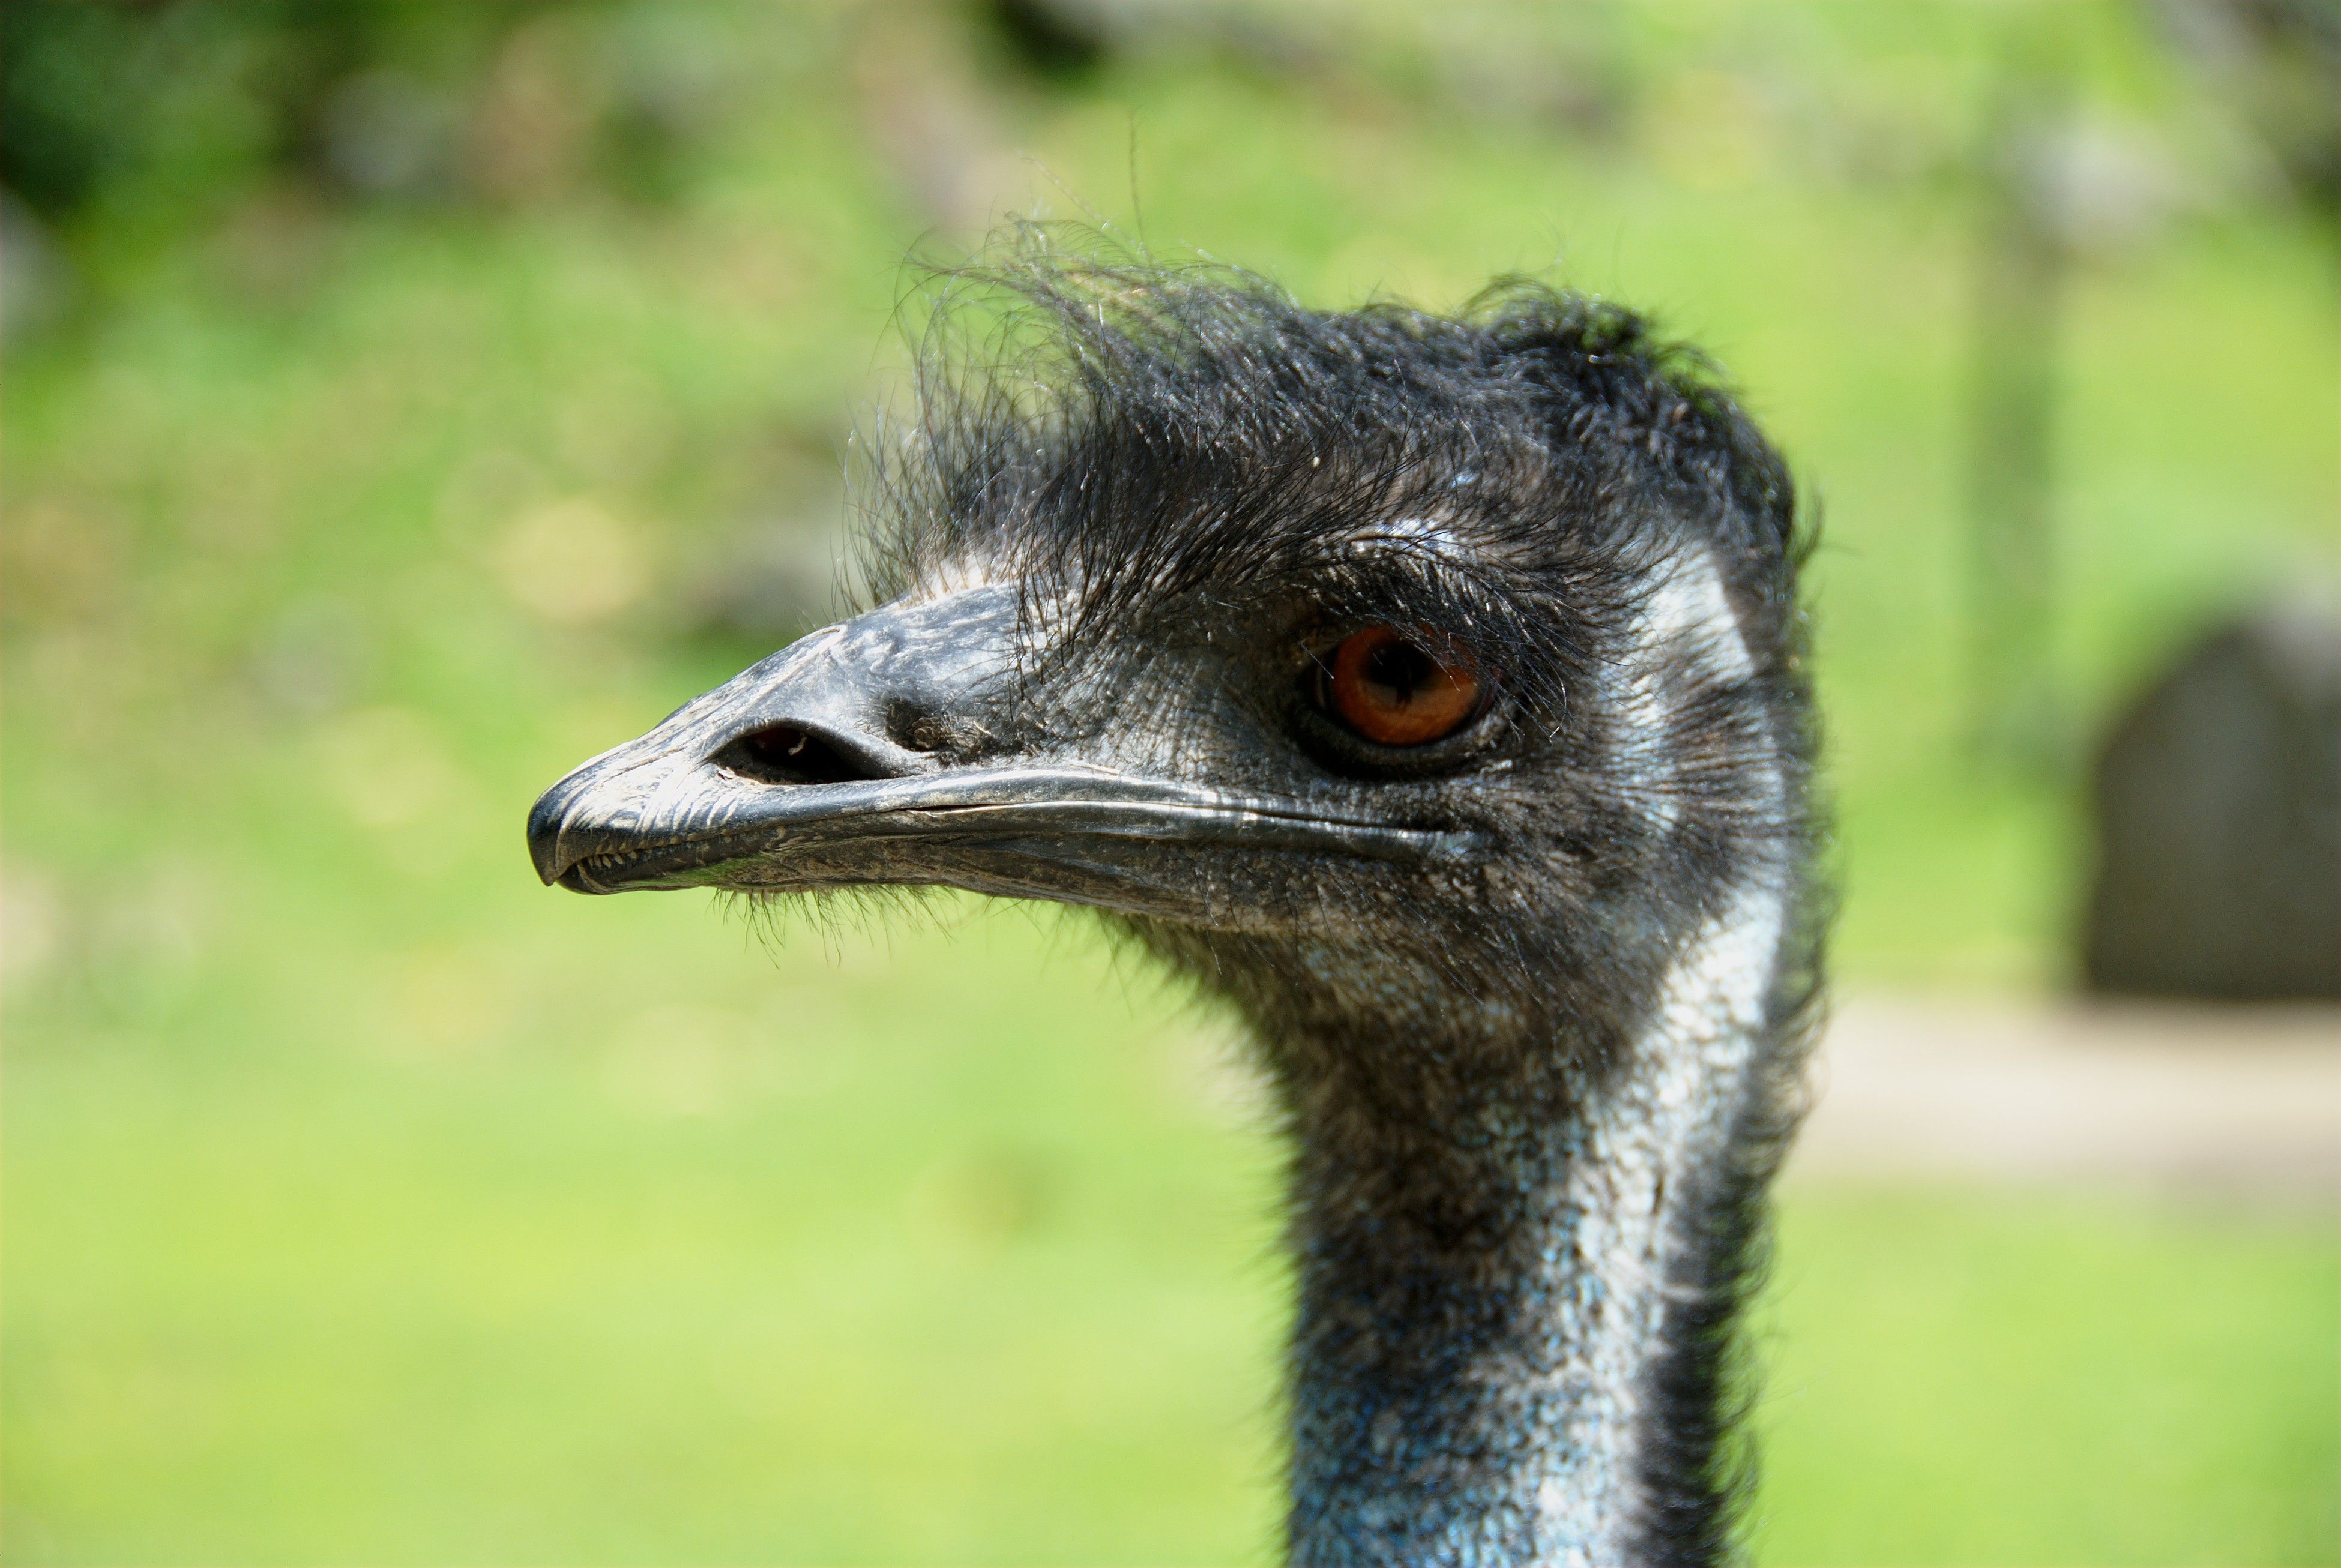
bird, wildlife, beak, ostrich, fauna, close up, birds, an, emu, animals, head, vertebrate, ratite, flightless bird, casuariiformes